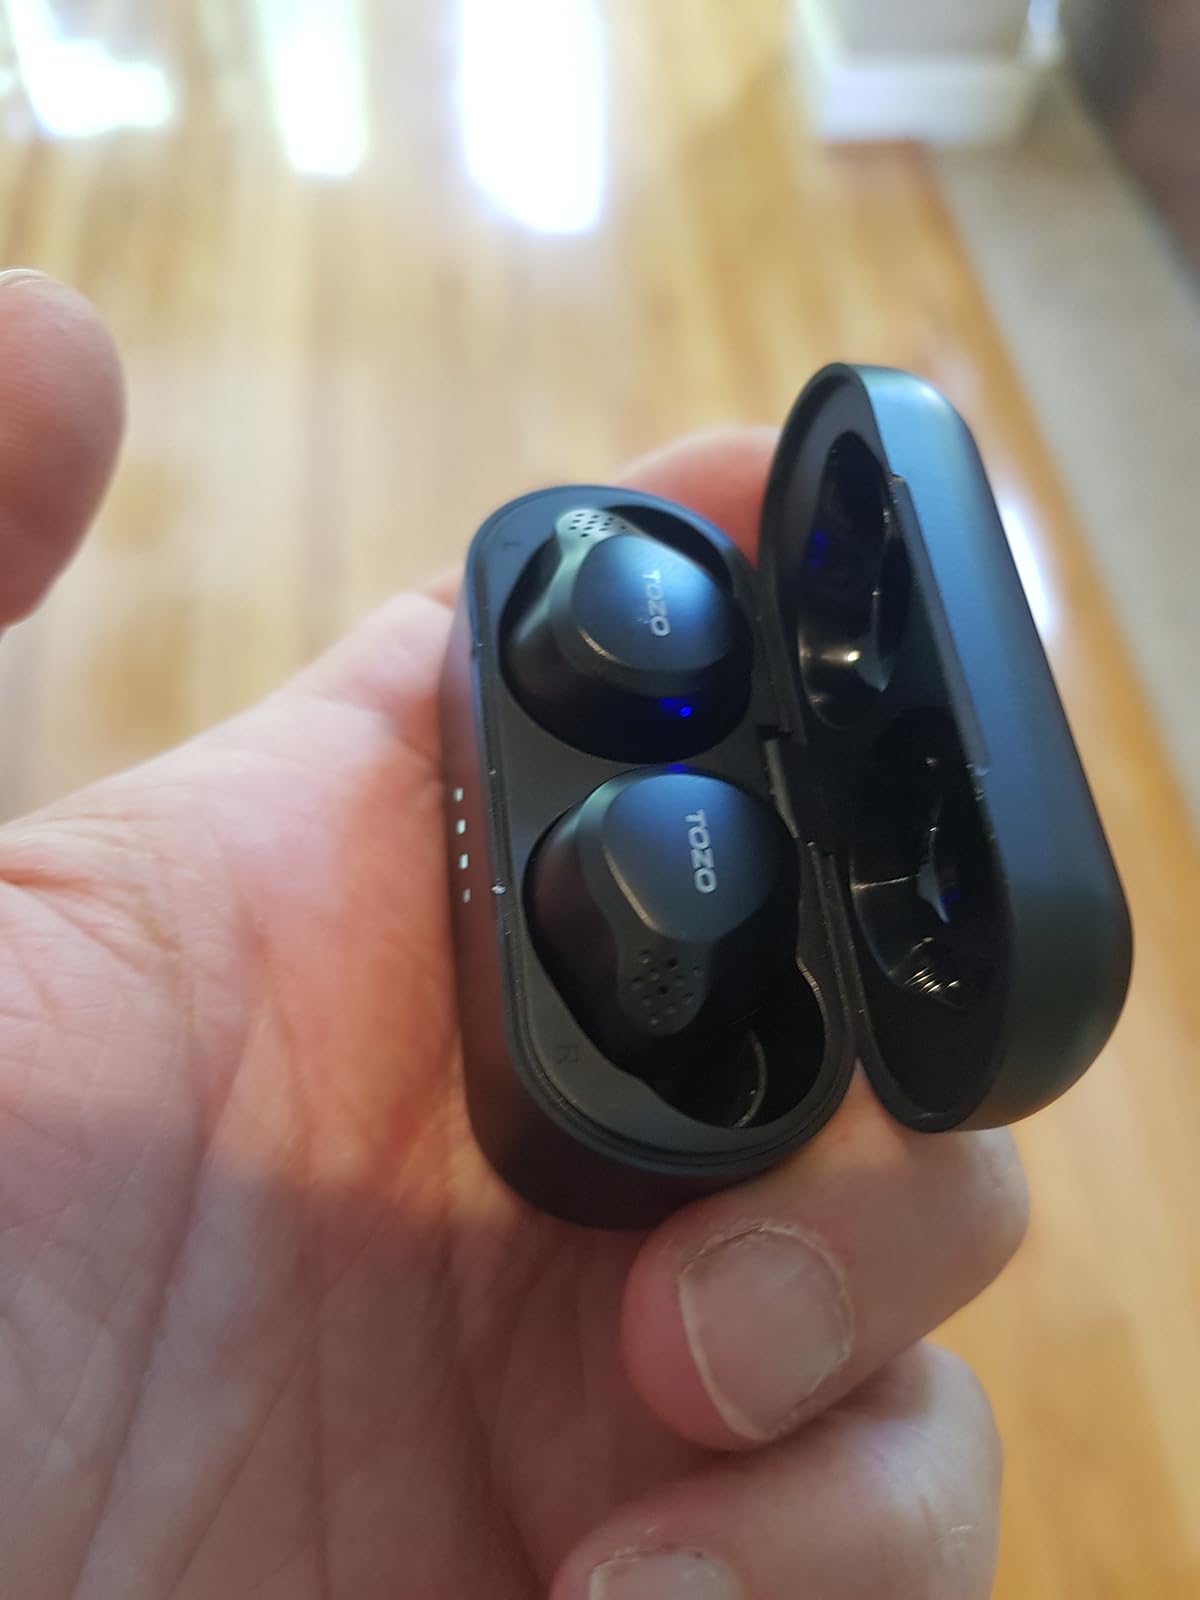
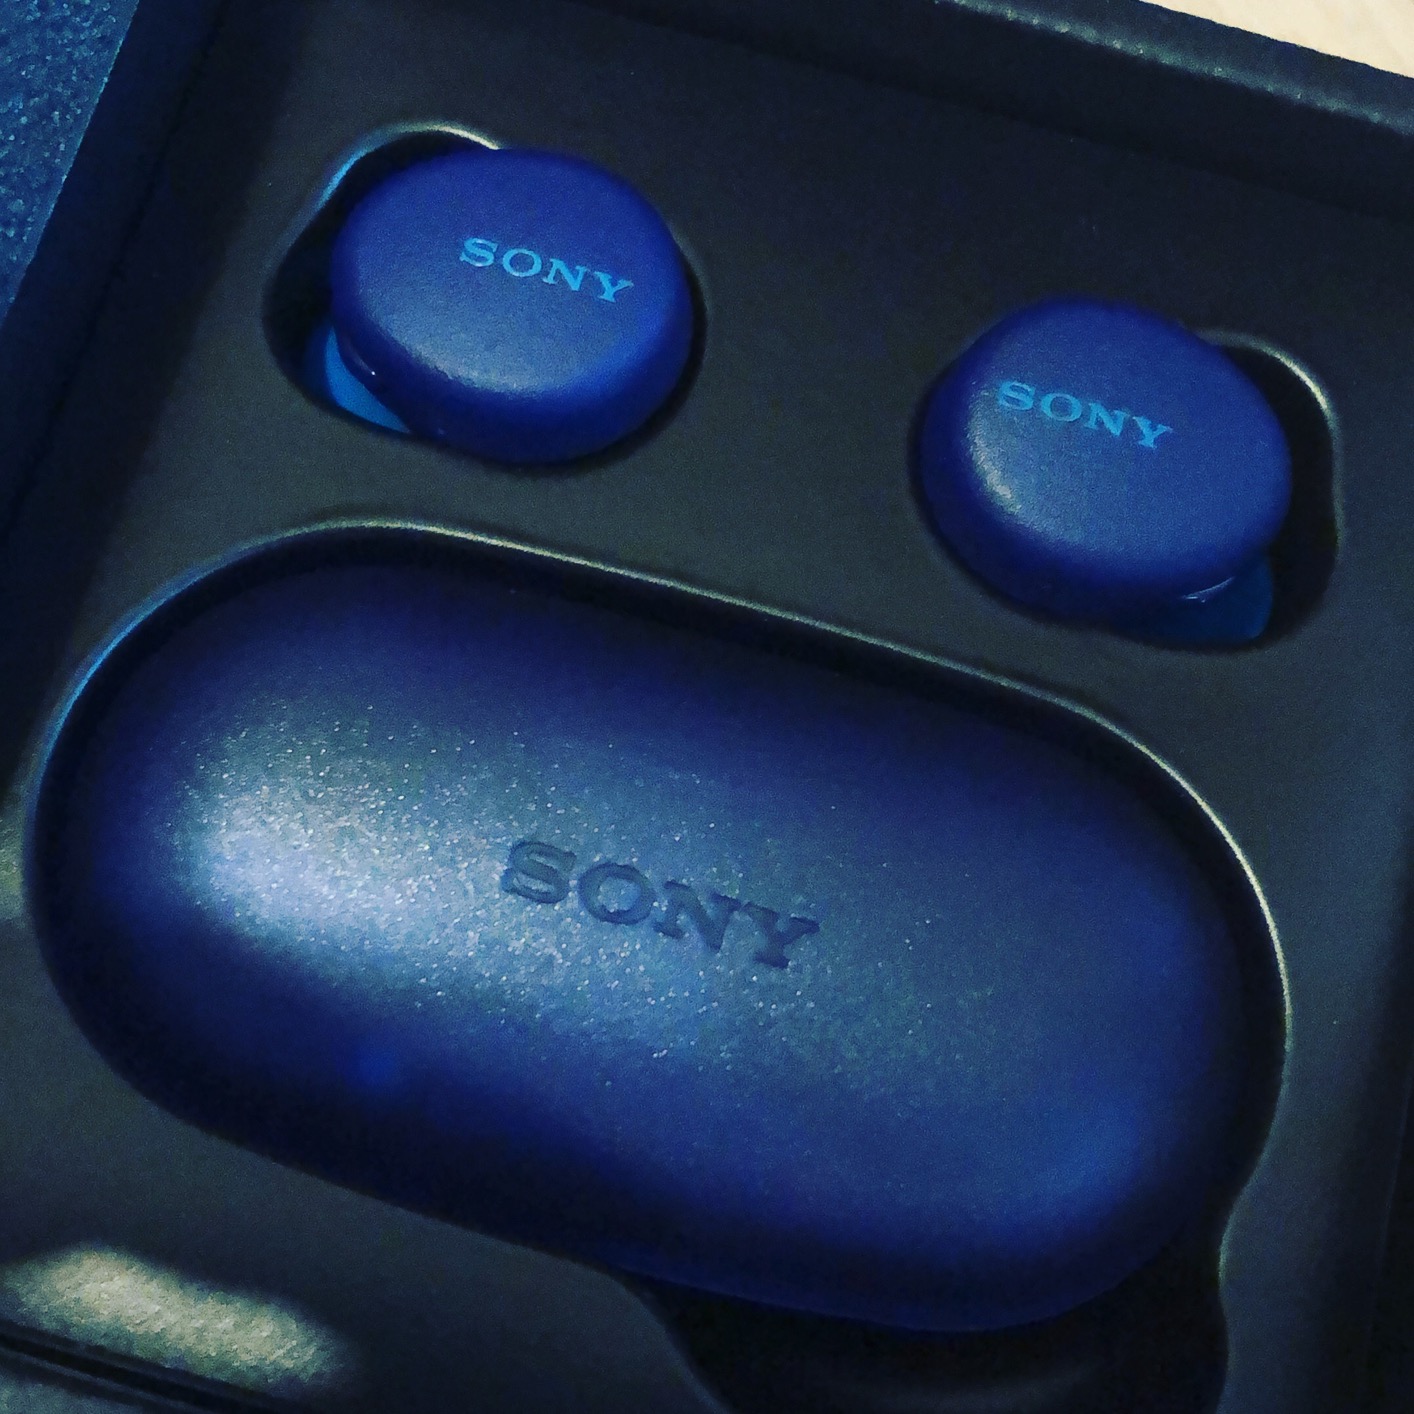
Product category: earbuds
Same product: no